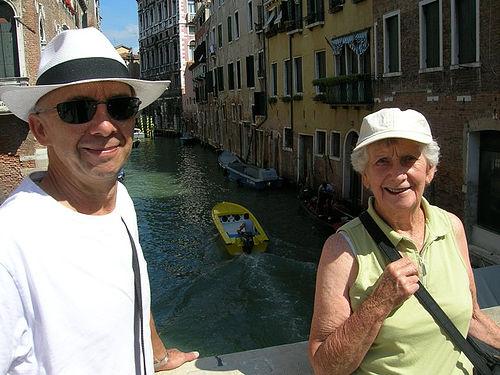
Weather: sun or clear